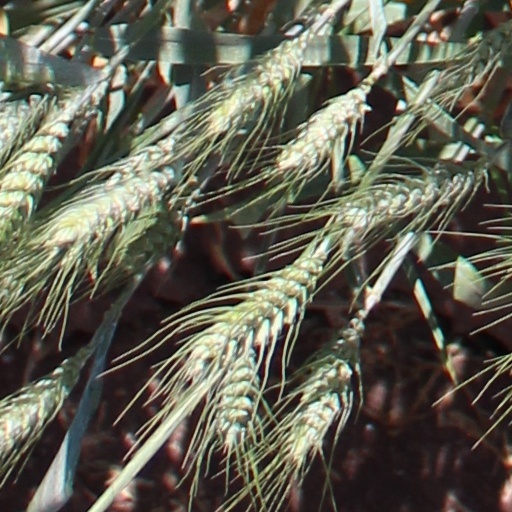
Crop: wheat